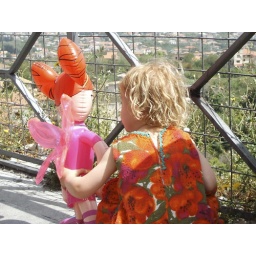
Little girl with her plastic friend on a hilltop near Monreale, Sicily.